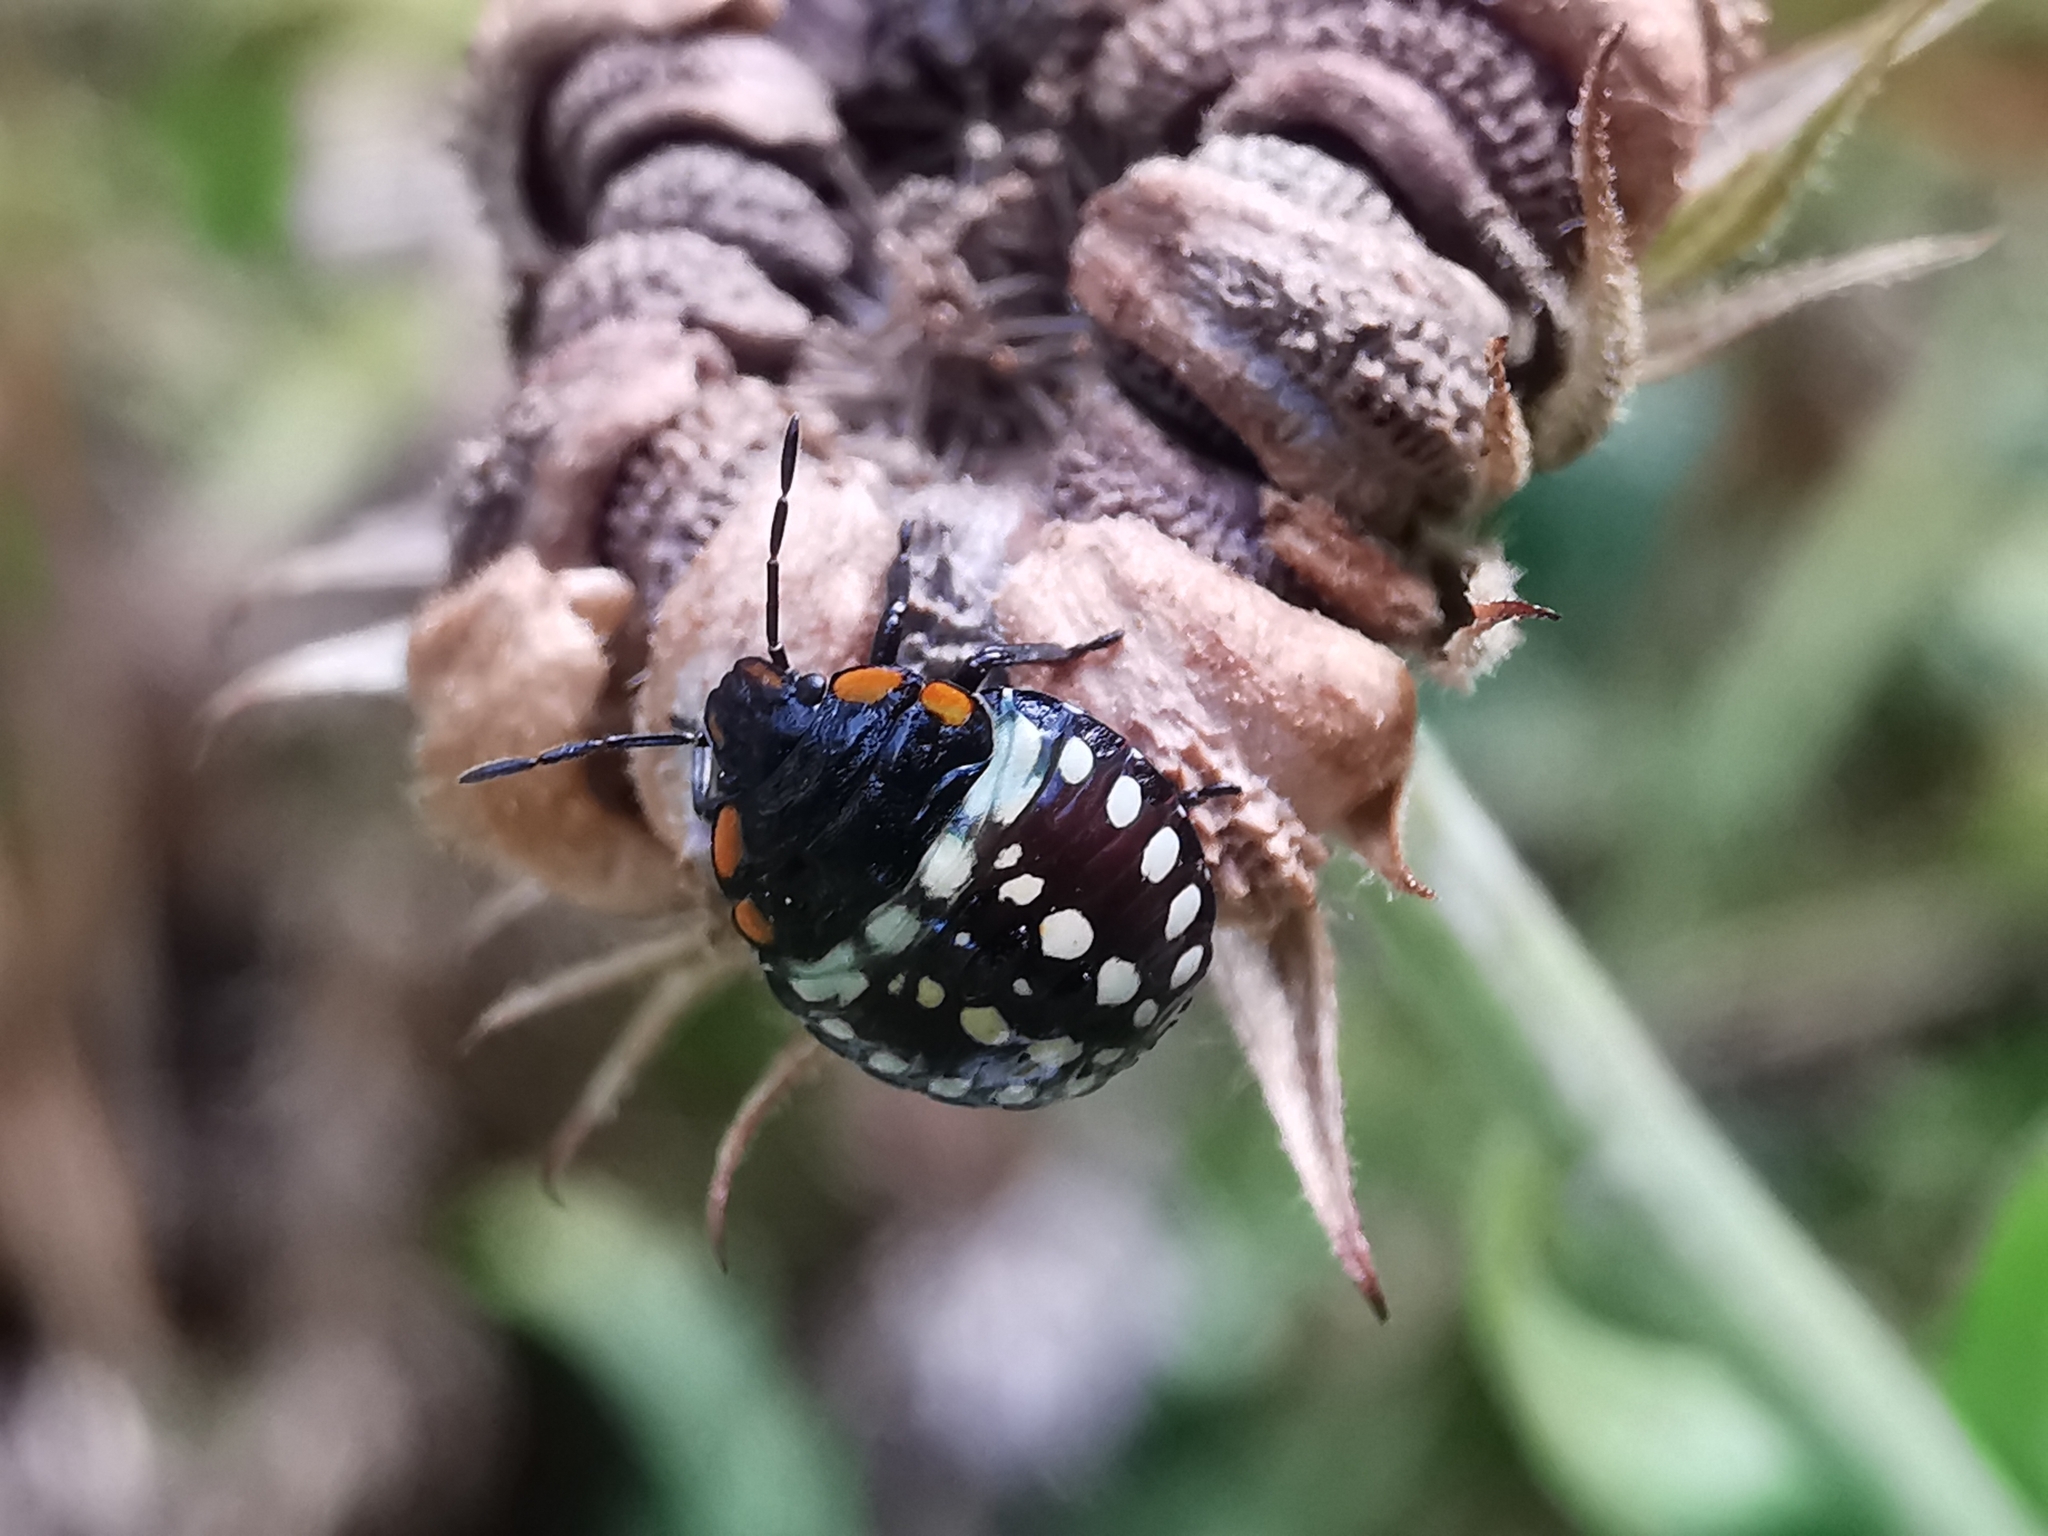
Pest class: stink_bug